Barbara Napier

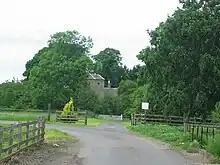
Barbara Napier was associated with the household of the Earl of Angus at Smeaton, close to Dalkeith, where she met with Agnes Sampson

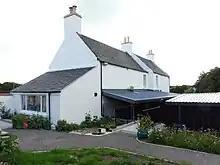
Bridgend Farmhouse near Cameron Toll and the Braid Burn

Geillis Duncan, a woman accused of witchcraft, alleged in her confession that Barbara Napier had caused the illness of Archibald Douglas, 8th Earl of Angus. The Earl was reported to have died from a disease so strange there could be no cure or remedy. He fell ill at Langhope and died at Smeaton near Dalkeith on 4 August 1588. It was said that witches caused his death from sweating and fever by toasting a wax image of him by a fire.